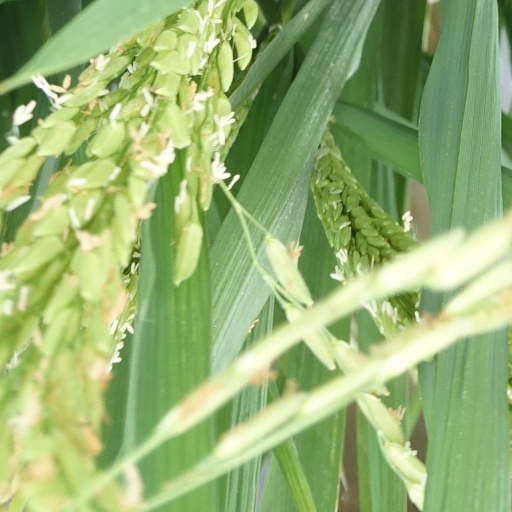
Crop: rice